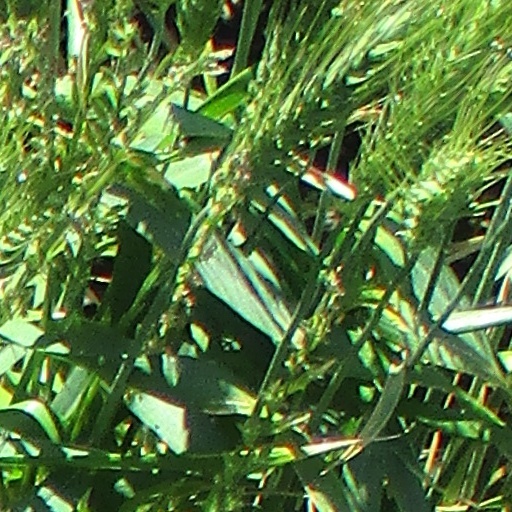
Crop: wheat